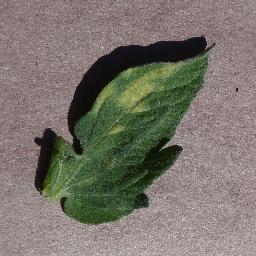
Label: Tomato___Leaf_Mold